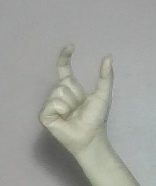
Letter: nun